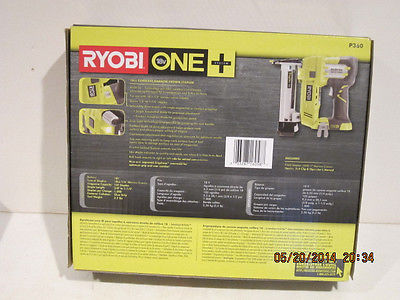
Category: stapler